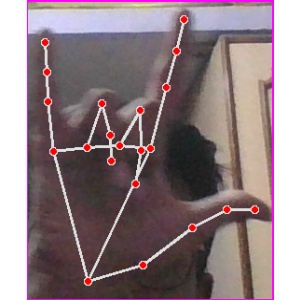
अक्षर: व